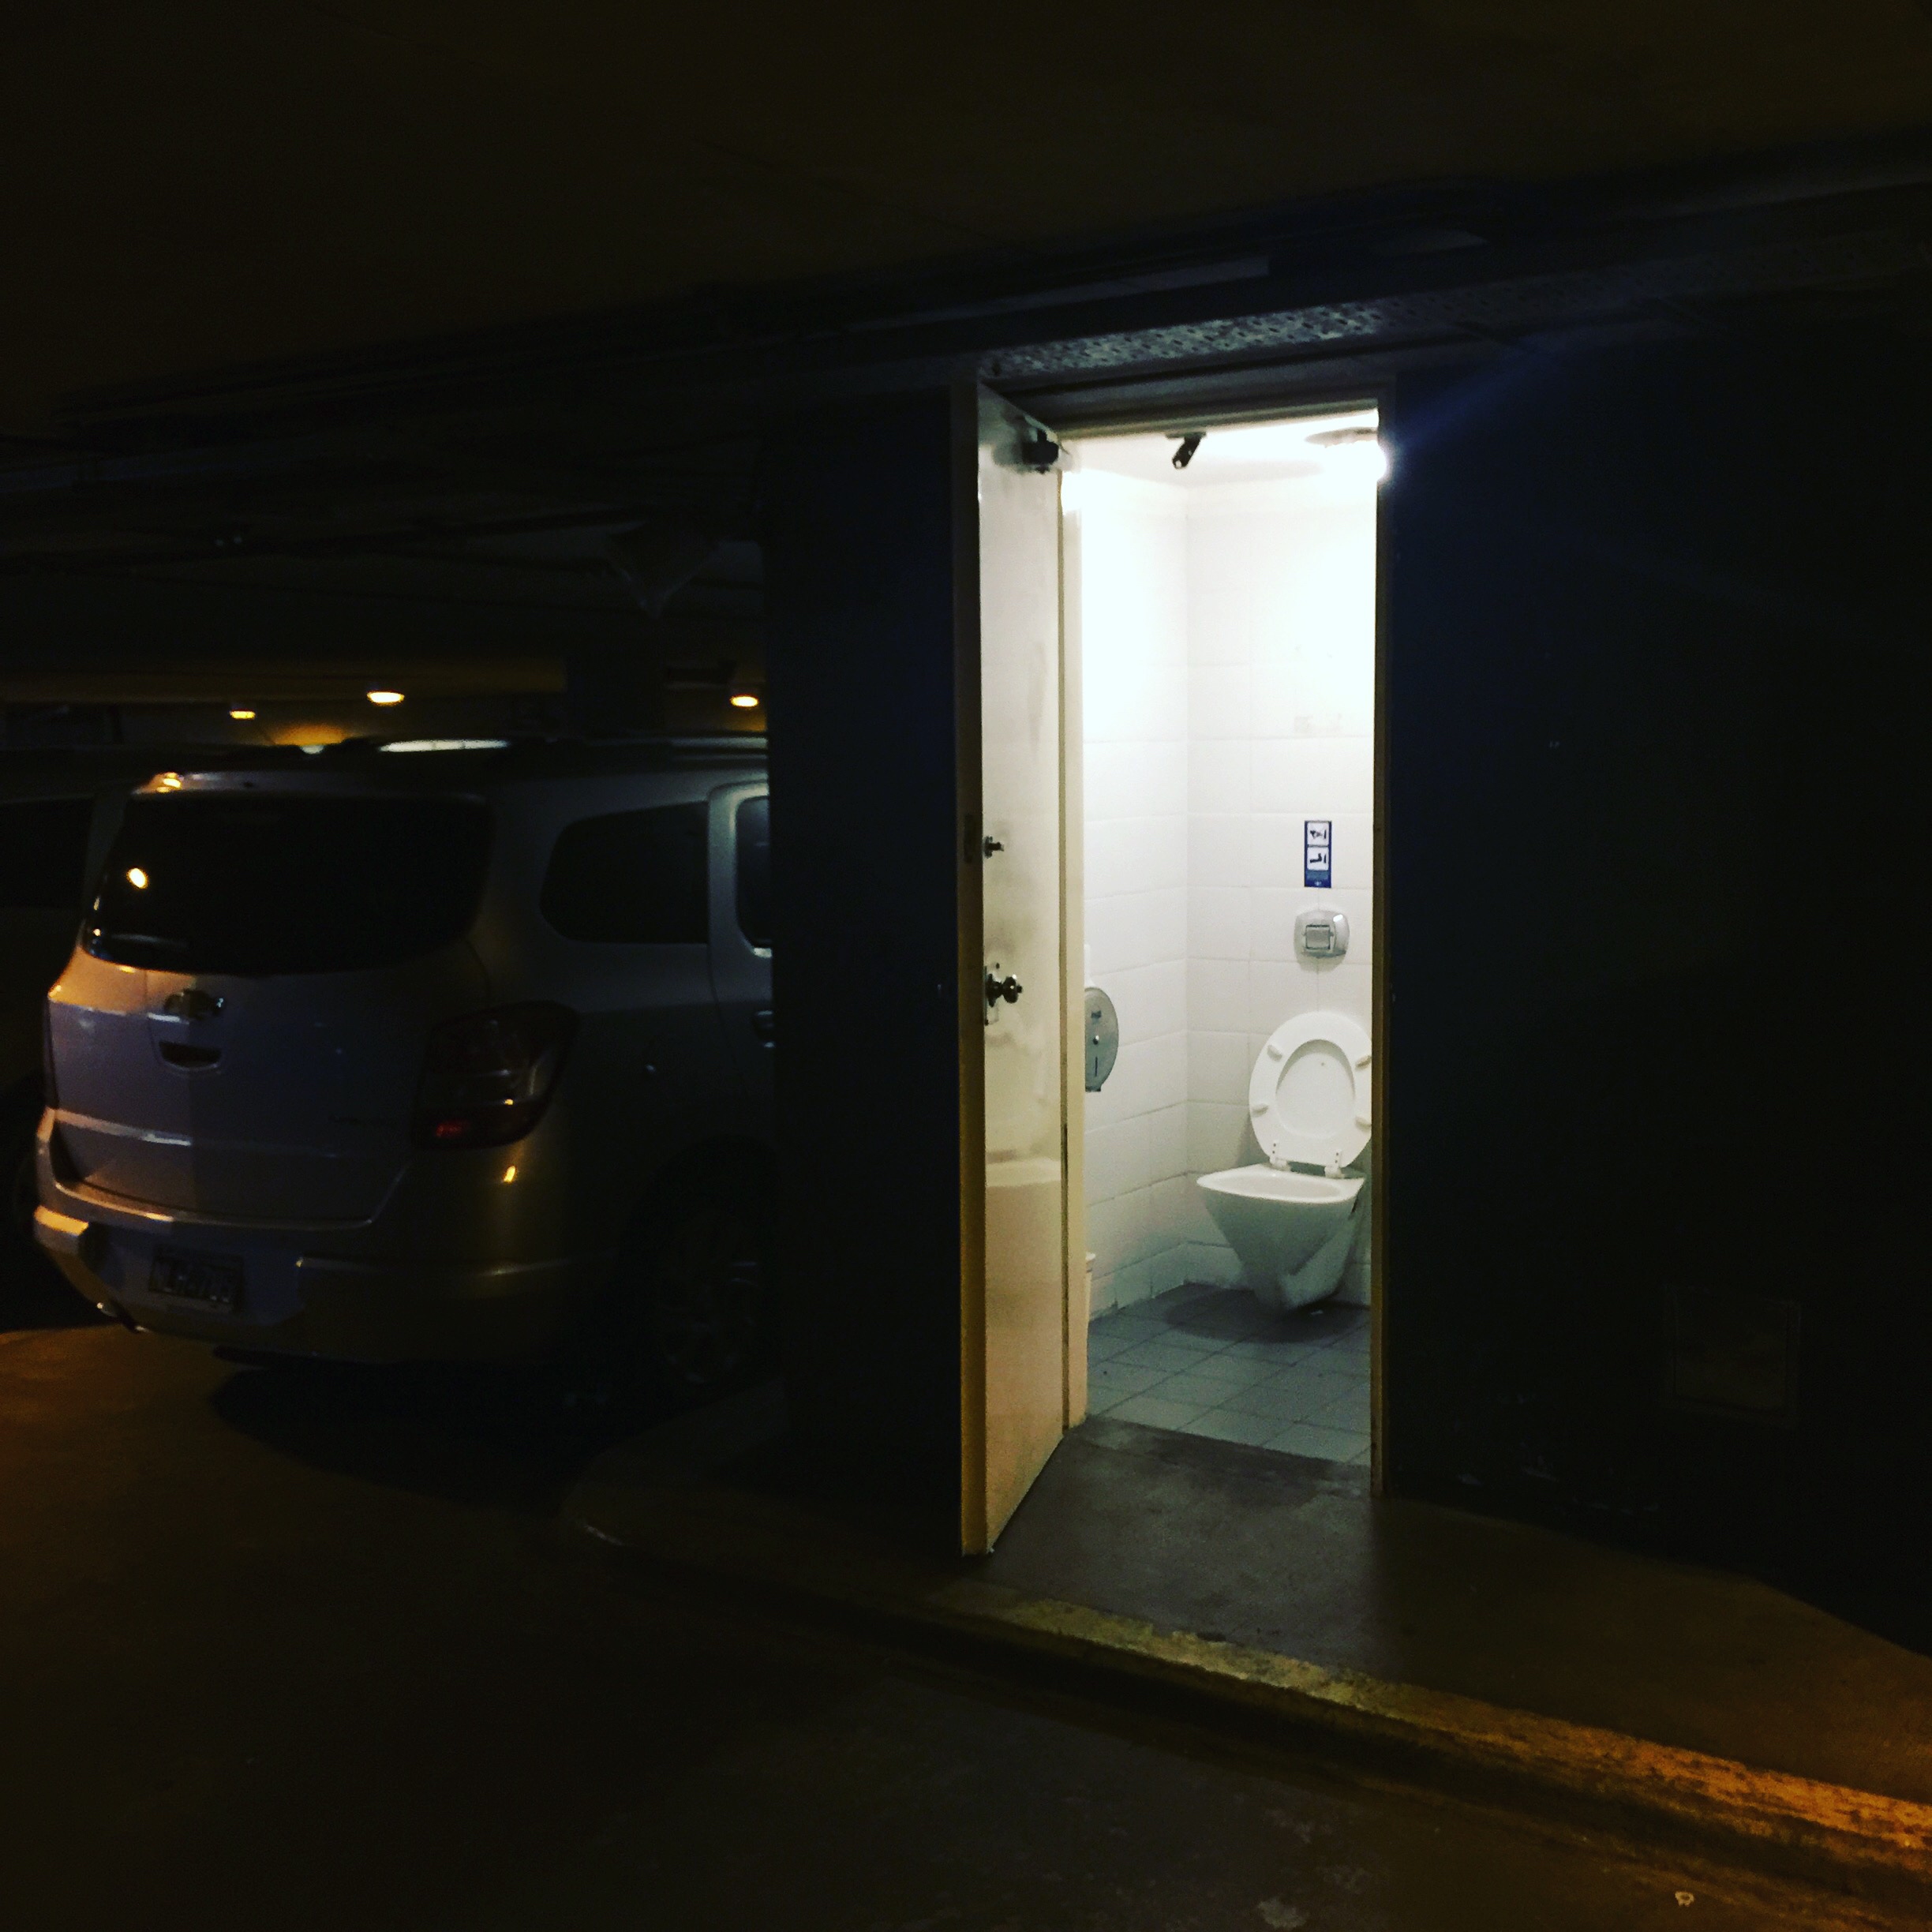
iphone, light, night, house, home, transport, darkness, lighting, public transport, interior design, instagram, argentina, iphoneography, project365, squareformat, rodrigoparedes, buenosaires, ar, 160378, 160378com, www160378com, iphone6plus, 317